Ghulam Ali Khan

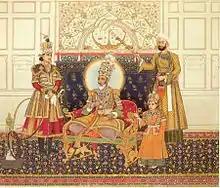
"Bahadur Shah II enthroned with Mirza Fakhruddin", painted by Ghulam Ali Khan in 1837-38

Ghulam Ali Khan was the court painter of Mughal emperors Akbar II (reigned 1806–1837 CE) and Bahadur Shah II (reigned 1837–1858 CE) in Delhi. As well as working for the royal Mughal court, Ghulam Ali Khan received commissions from British officers in the East India Company -- particularly Colonel James Skinner and officer William Fraser -- and from regional courts, such as the court of Jhajjar and Alwar. His artwork conveyed picturesque aesthetics and incorporated a Mughal painting style (such as in royal portraiture) with the more European Company Style.